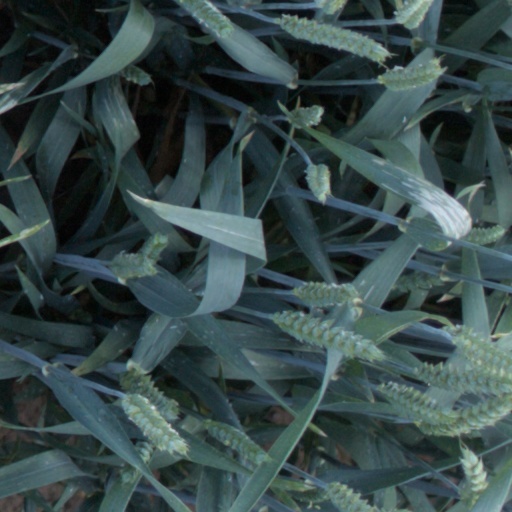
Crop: wheat